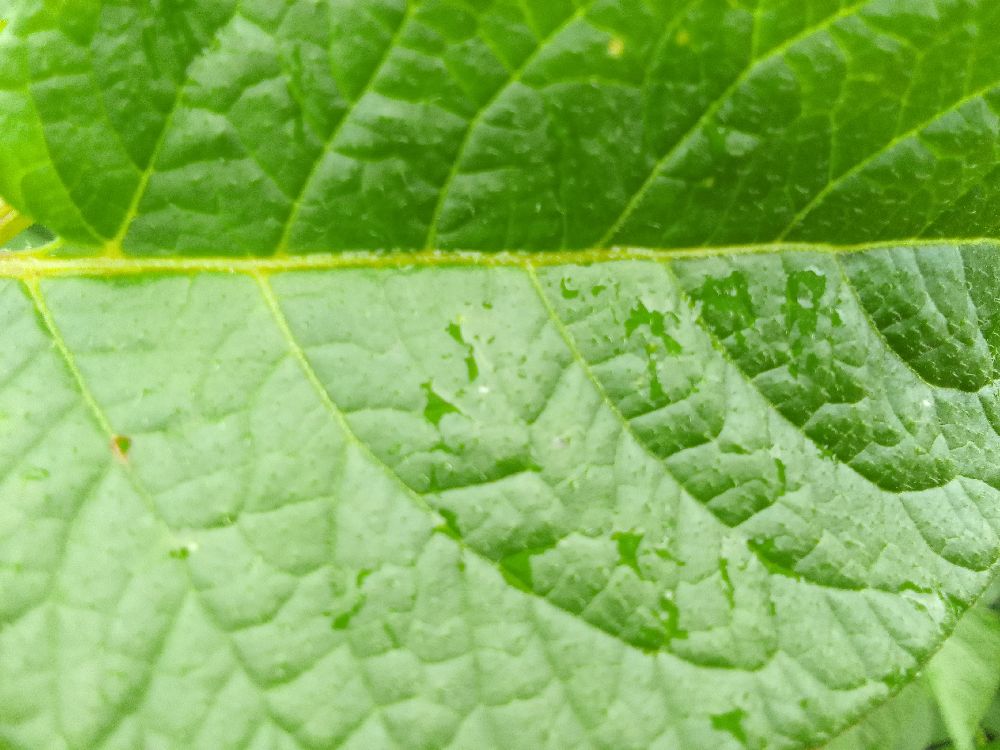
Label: Healthy